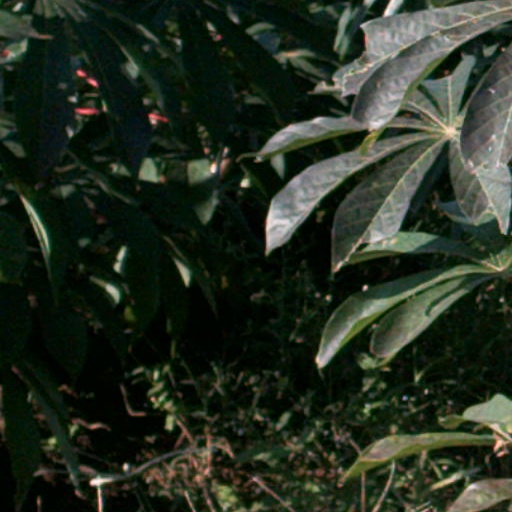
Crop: cassava